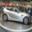
Label: automobile